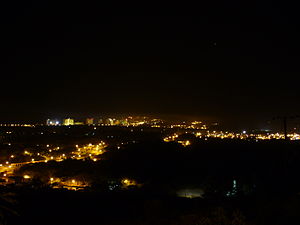
Zihuatanejo
Ixtapa
Zihuatanejo de Azueta ligger ved stillehavskysten i den mexicanske delstat Guerrero. Turiststedet Ixtapa ligger også i dette området. De vigtigste næringsområder er jordbrug, tyreopdræt, fiskeri, handel og turisme. Gennemsnitstemperaturen er 26 °C og regntiden varer fra juni til september. I 2005 havde byen 61 308 indbyggere. Zihuatanejo kommer fra Cihuatlán som betyder kvindestedet på nahuatl.